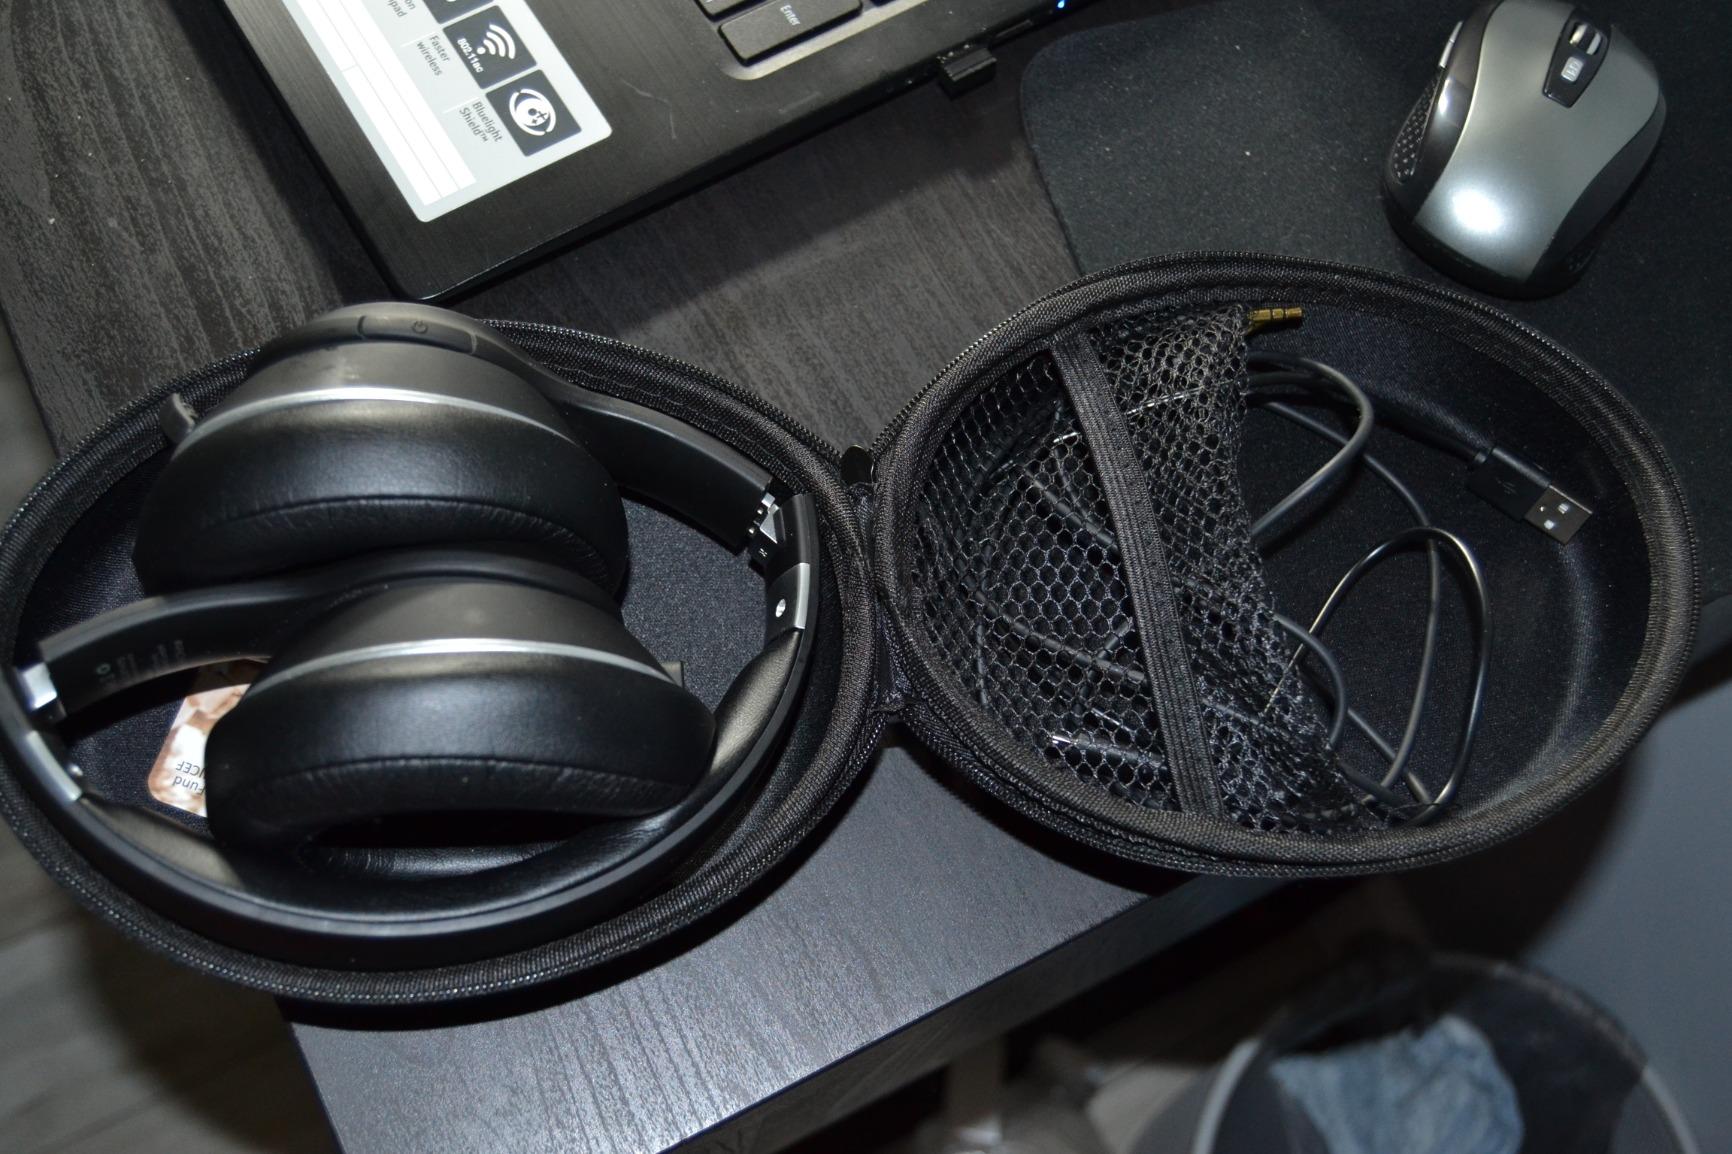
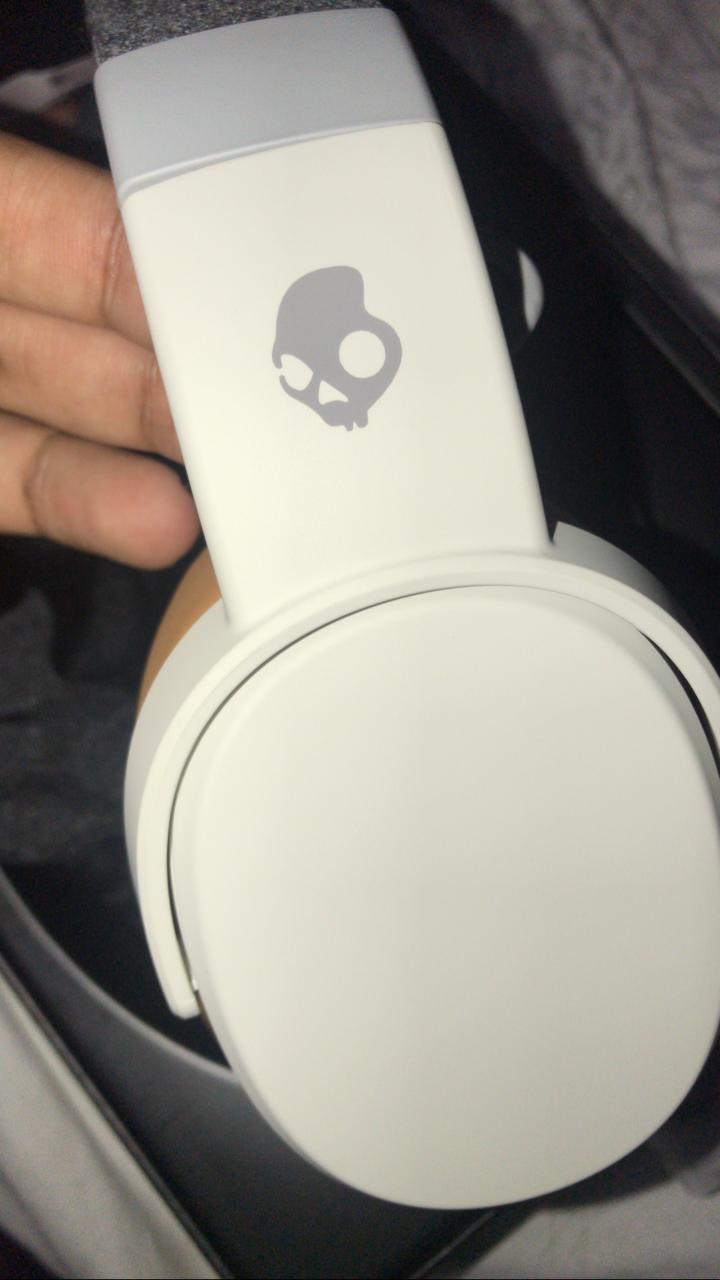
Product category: headphones
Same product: no